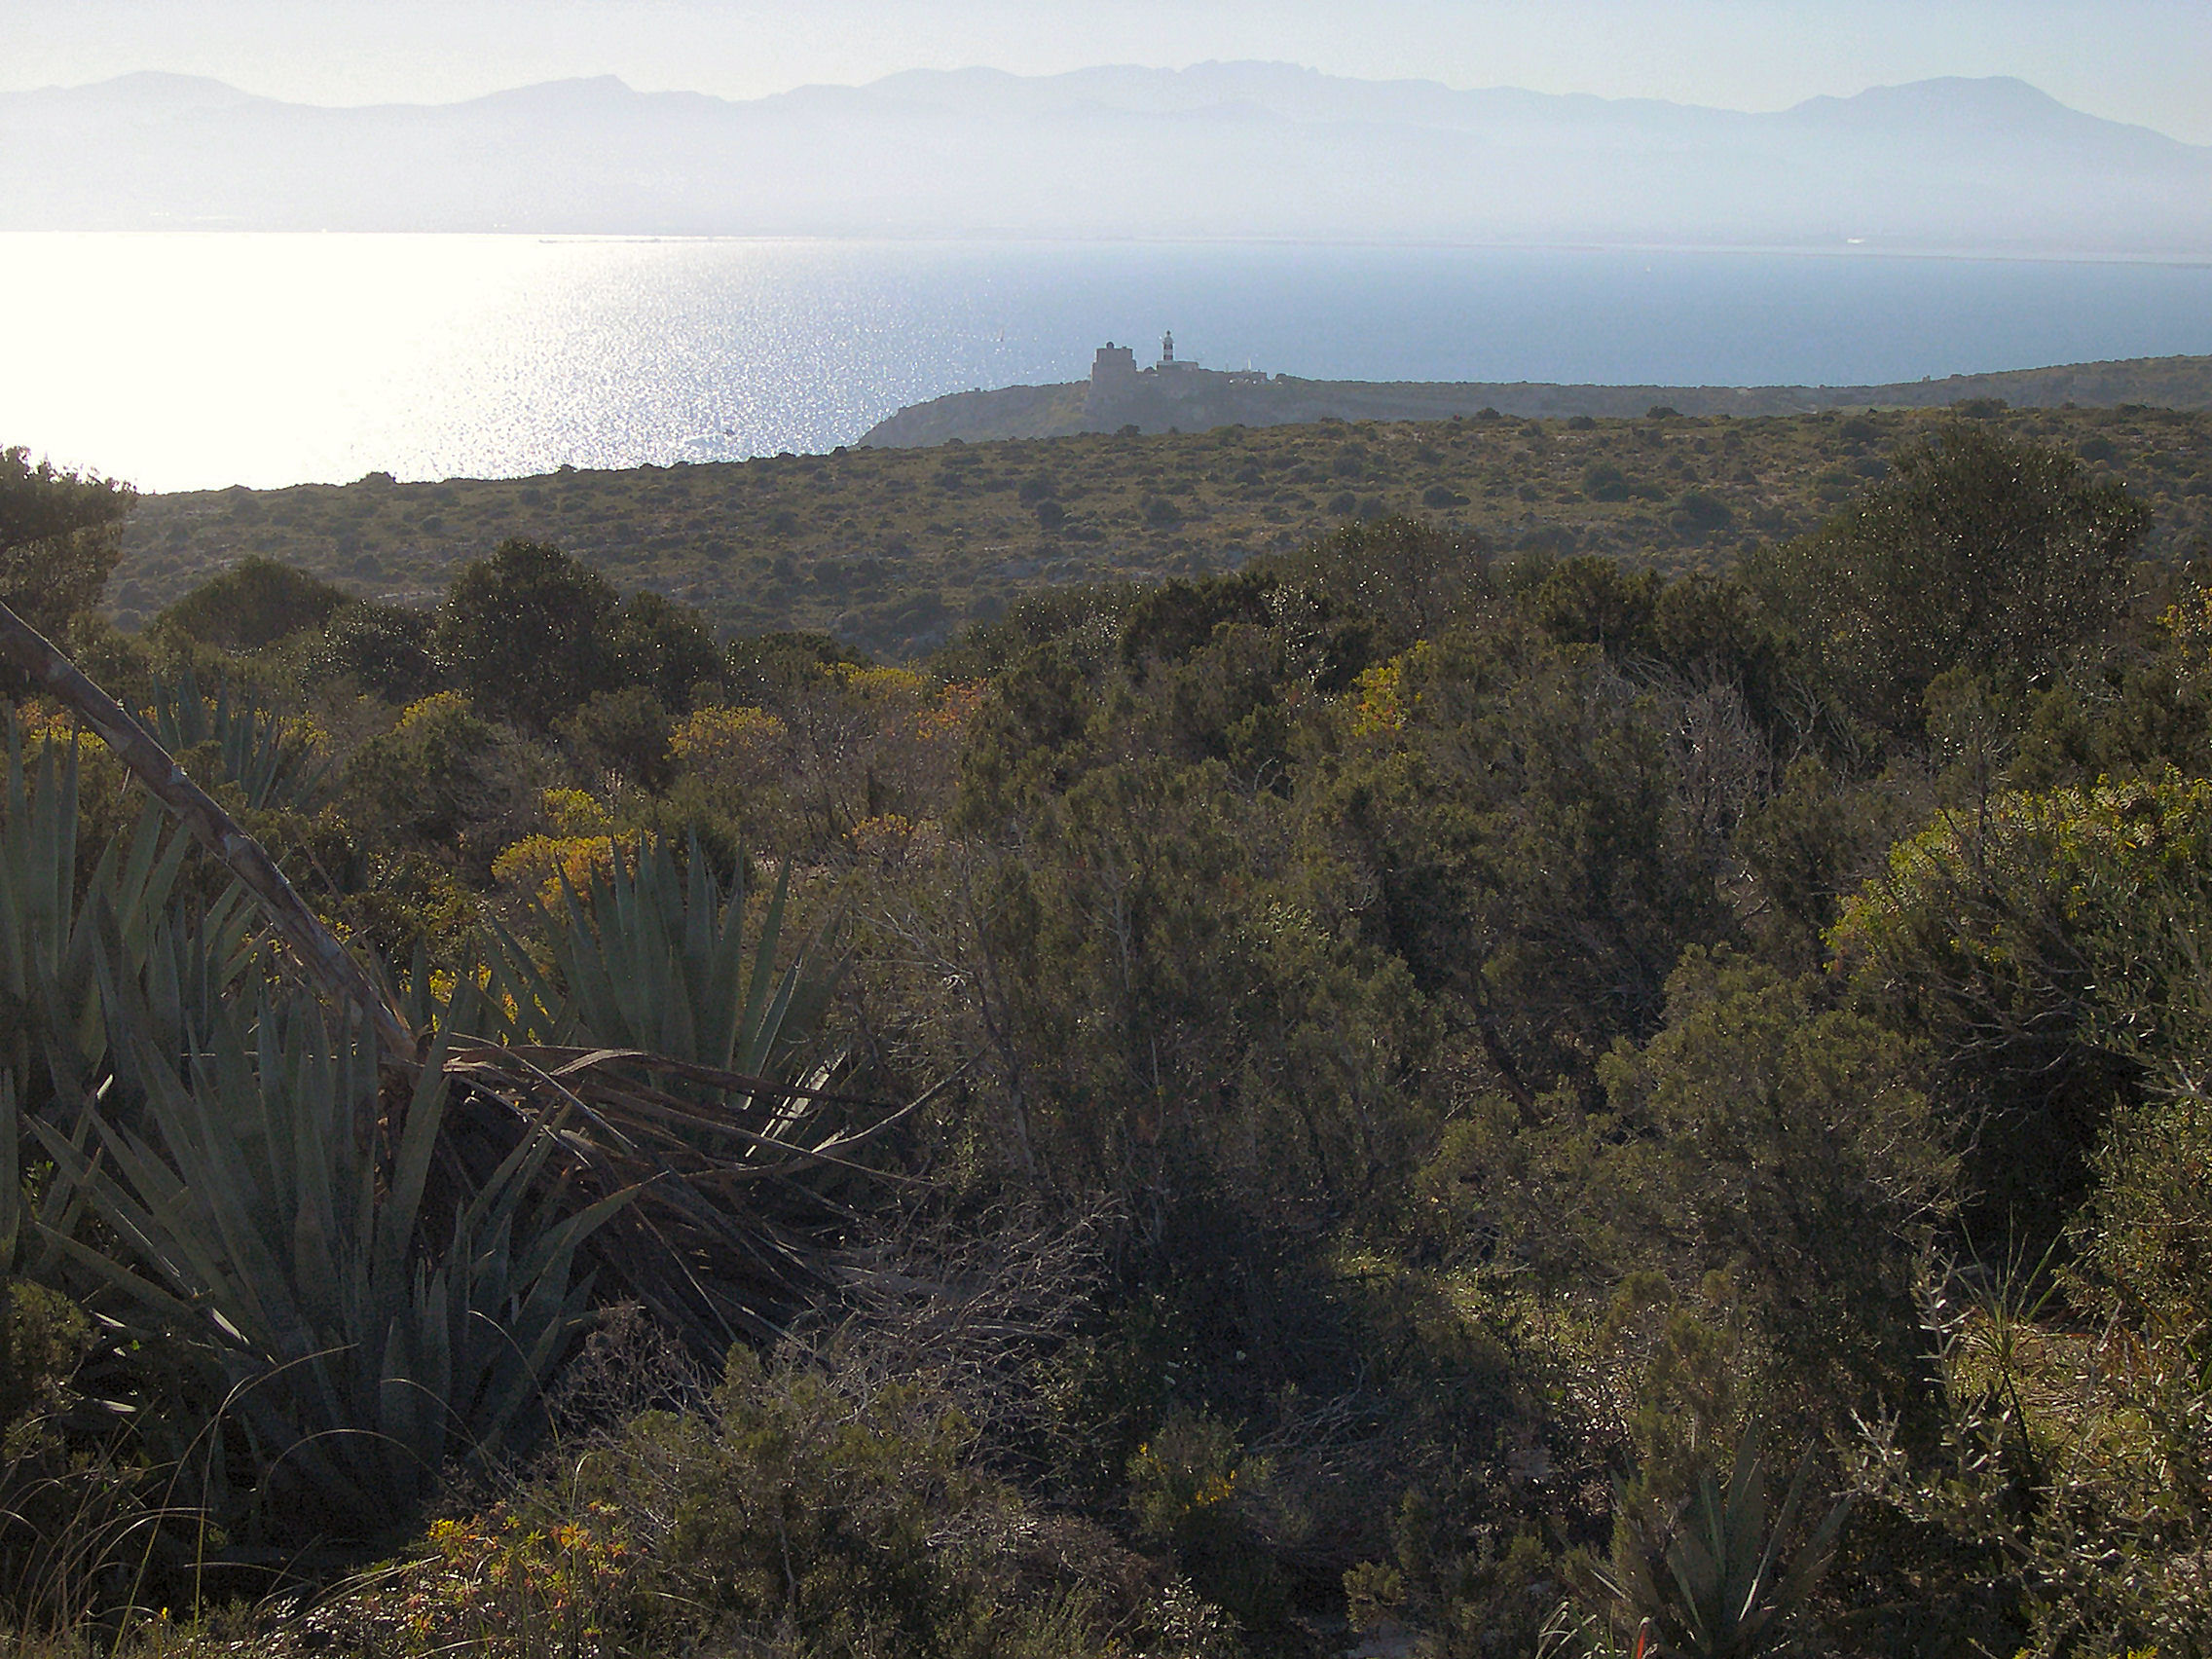
nature, vegetation, shrubland, plant community, mountainous landforms, chaparral, wilderness, natural landscape, natural environment, sky, mountain, hill, biome, botany, tree, ecoregion, grass family, plant, landscape, grass, national park, flower, grassland, fell, escarpment, terrain, saguaro, forest, plain, ridge, state park